SS Mona's Queen (1934)

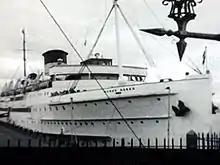
"Mona's Queen" pictured at the Pier Head in the 1935 film "No Limit".

"Mona's Queen" was the lead ship of the last three vessels – all twin-screw and geared turbines – to be built for the Steam Packet Company before the Second World War. She was painted with a white hull over green like the and . This was a summer colour scheme adopted by the company in the 1930s.